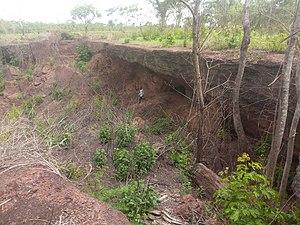
La forêt classée de la Lama est une aire protégée du Bénin, classée en 1946, située au sud du pays, sur le territoire de la commune de Toffo dans le département de l'Atlantique et sur celui de Zogbodomey, dans le département du Zou.